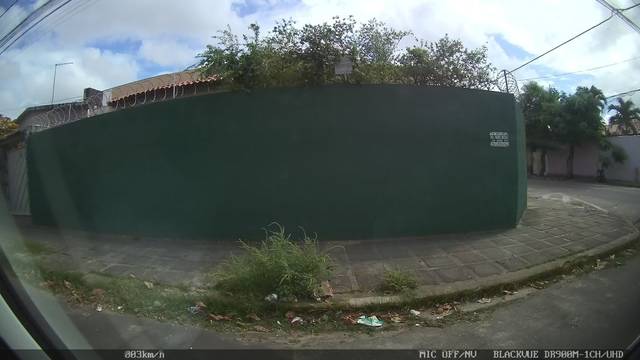
Region: Brazil
Coordinates: -3.75, -38.555